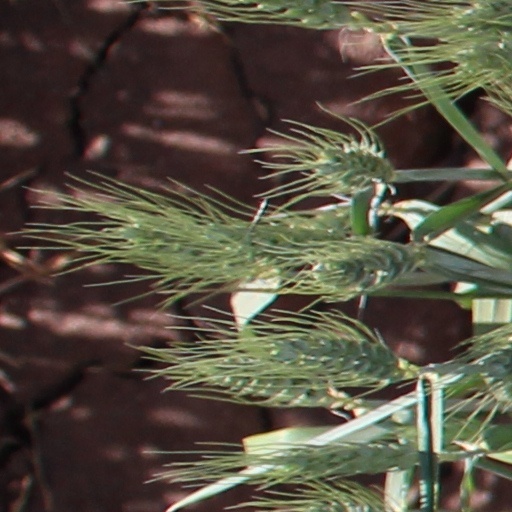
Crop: wheat